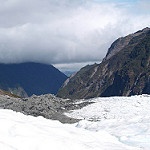
Label: glacier